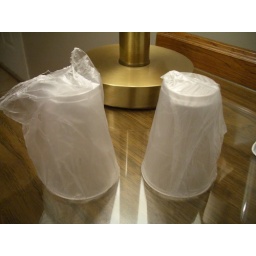
Plastic cups in plastic bags... Homeward Inn, Antigonish, Nova Scotia